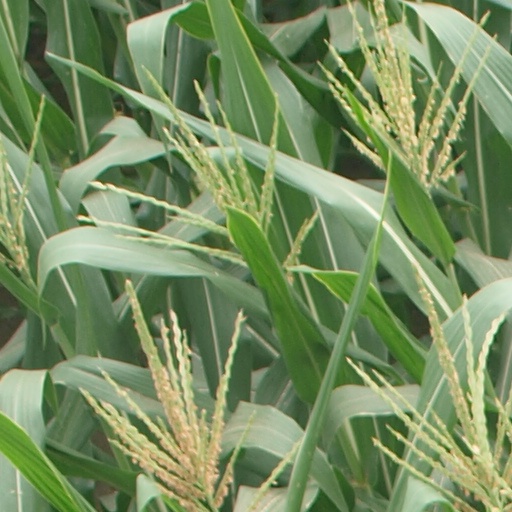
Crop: maize; corn